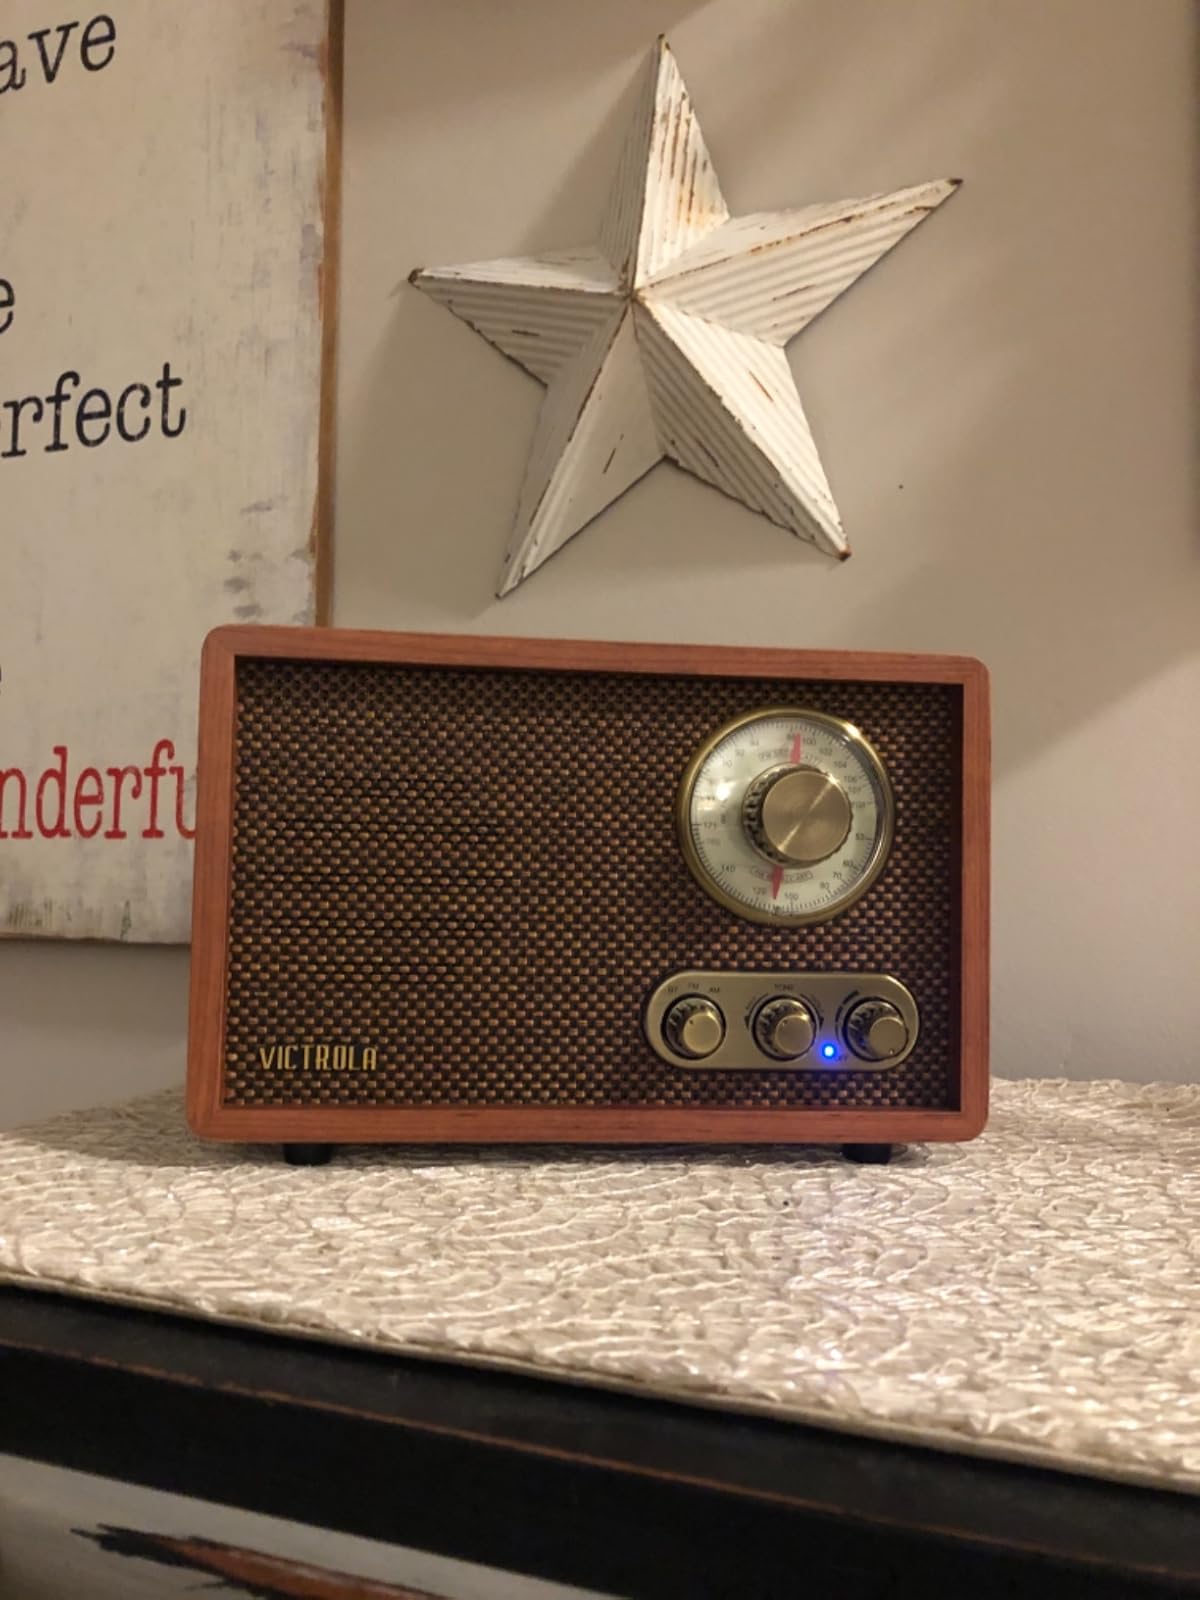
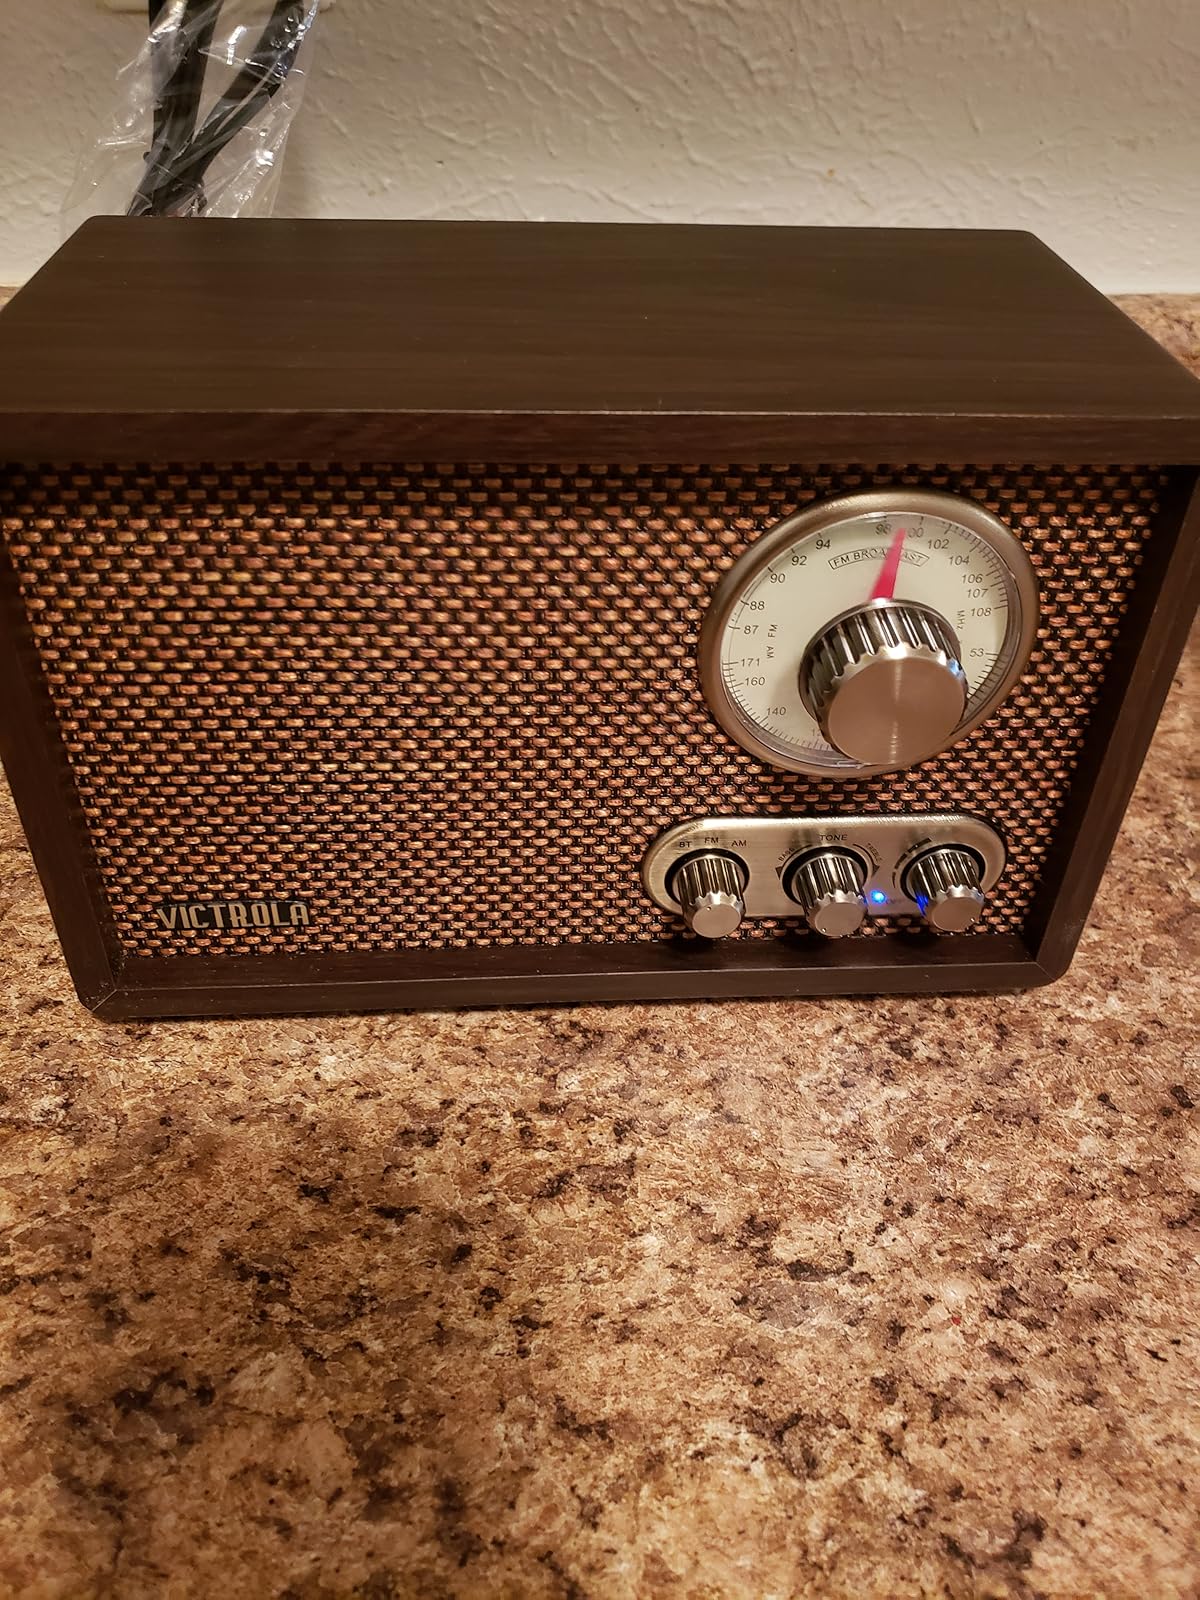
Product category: radio
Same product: no